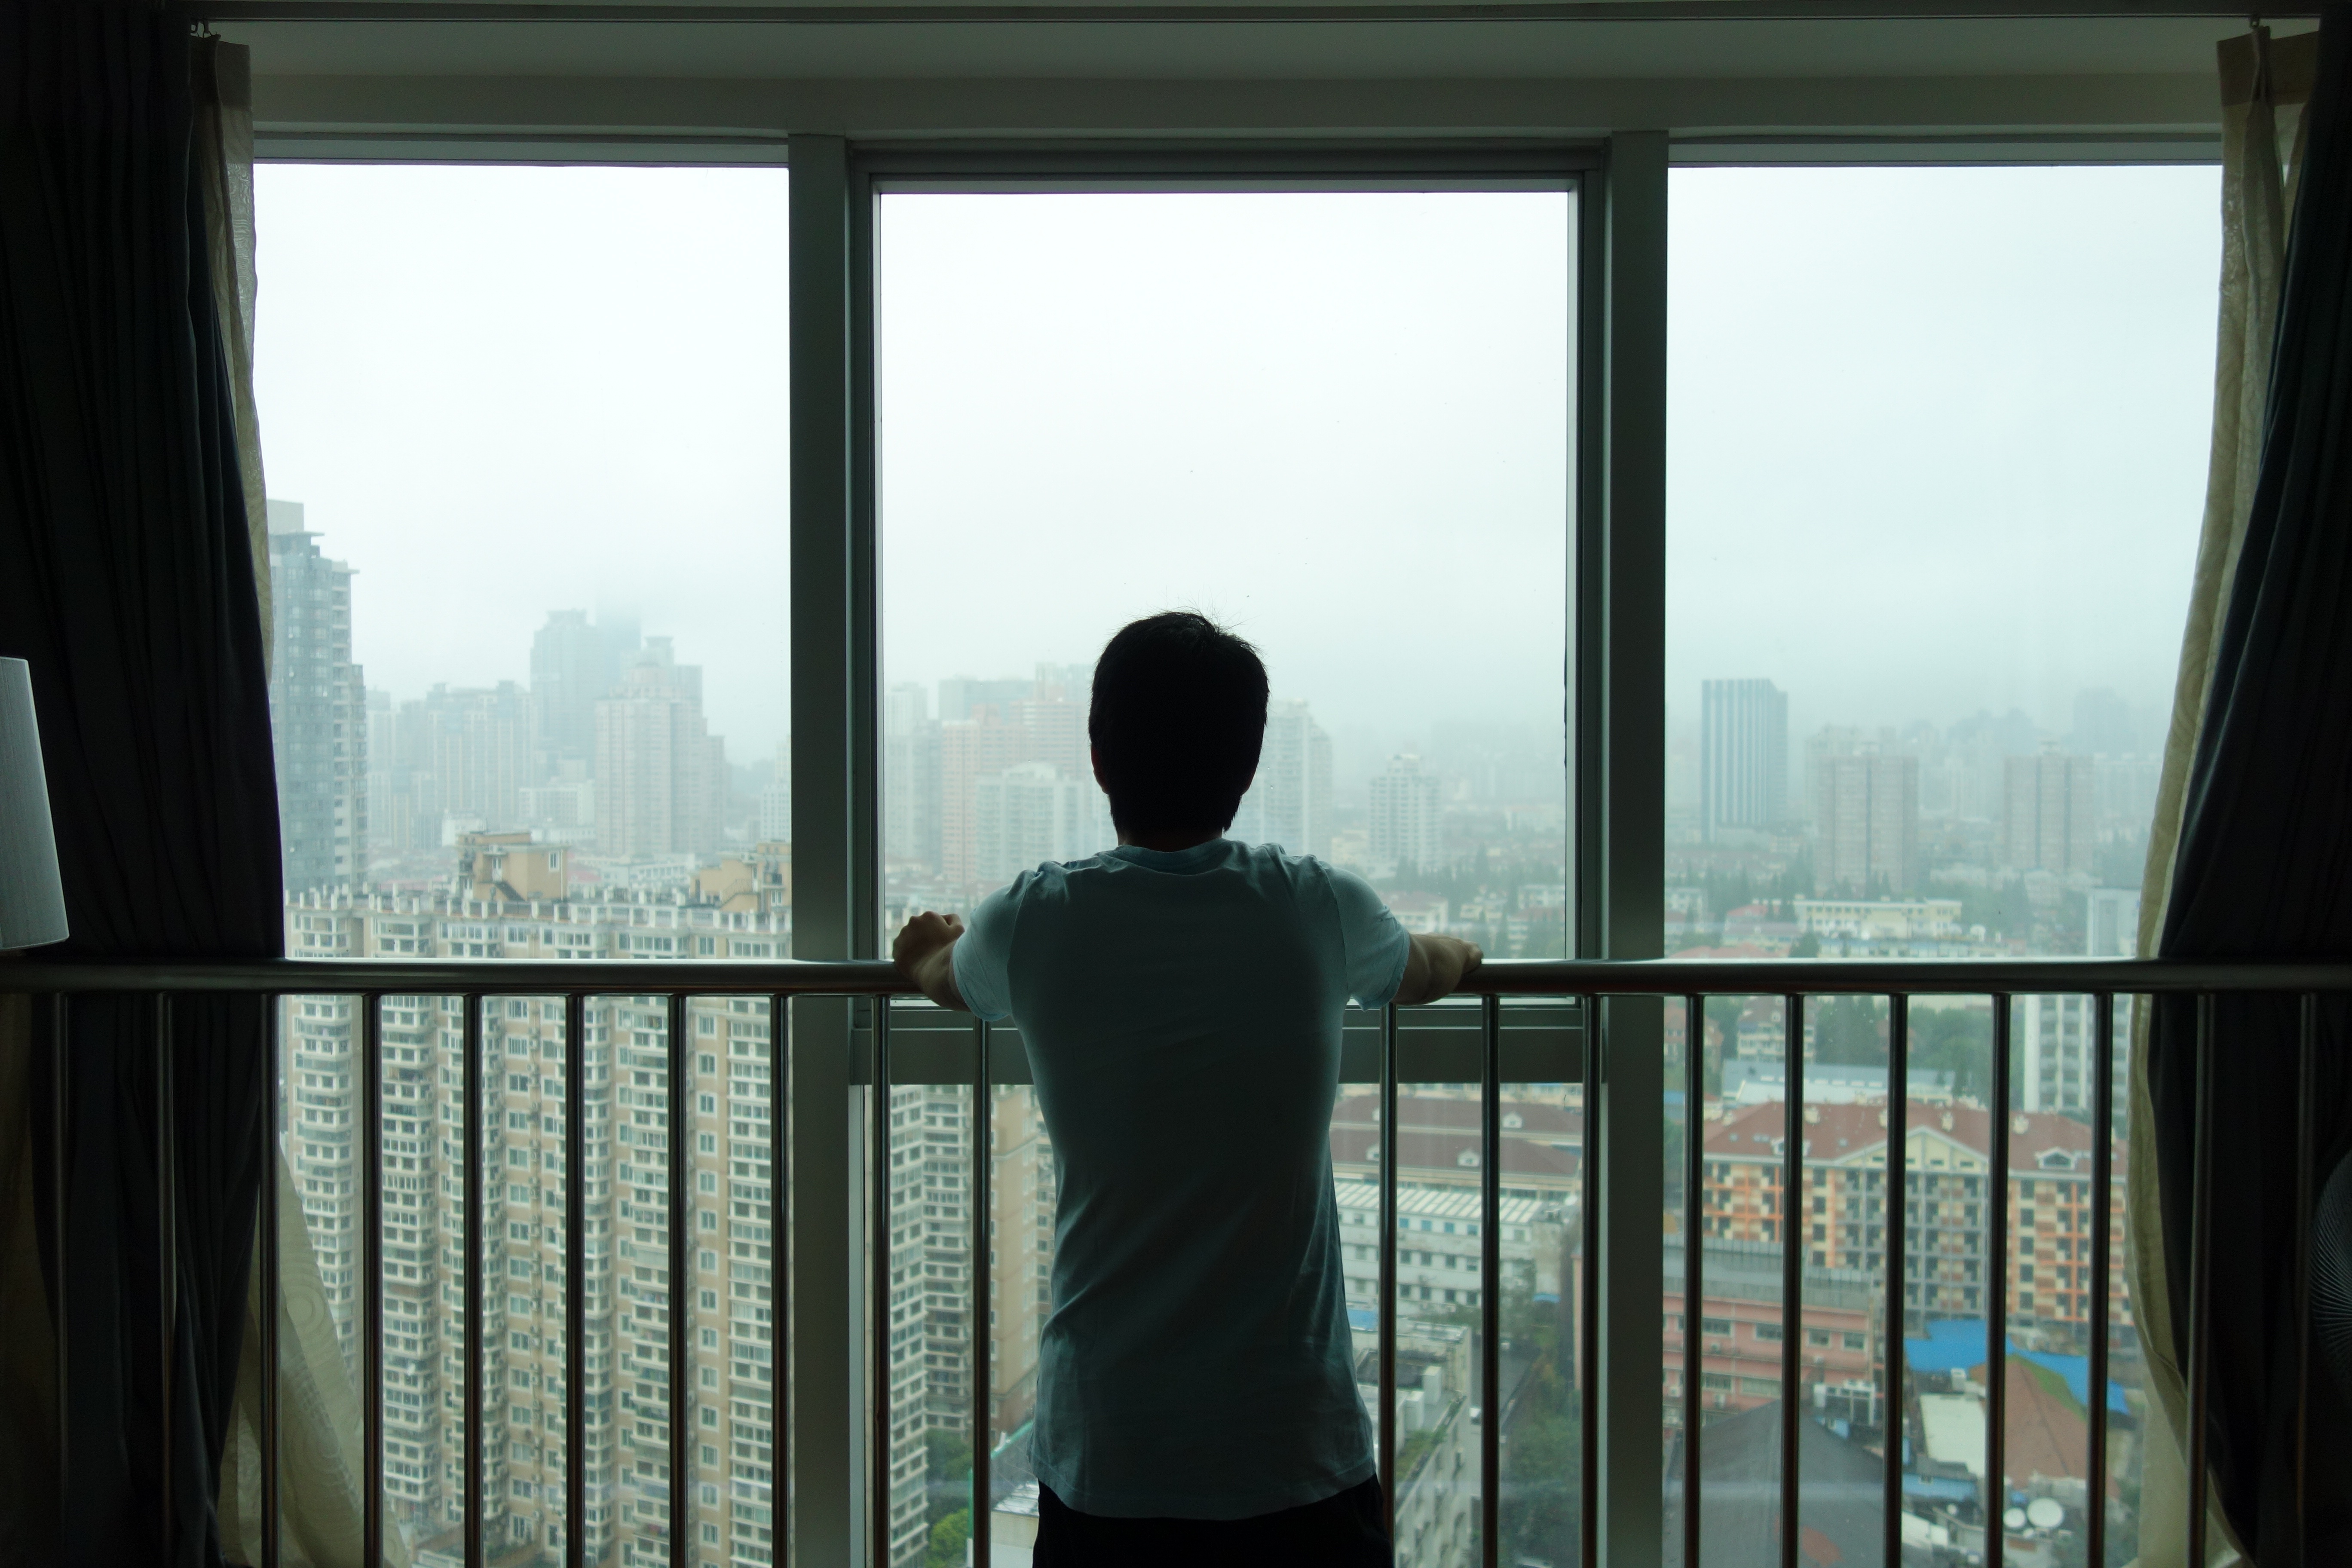
light, window, black, interior design, photograph, snapshot, image, window covering